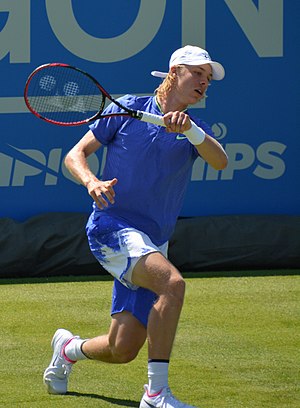
Denis Shapovalov
Denis Shapovalov er en professionel mandlig tennisspiller fra Canada.